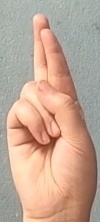
ASL sign: R